And God Said to Cain

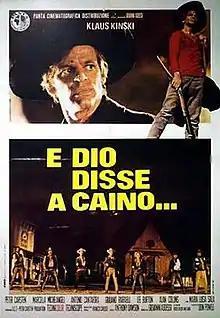
Italian film poster

And God Said to Cain is an Italian-German 1970 Gothic Western film. The story is about Gary Hamilton, who is granted a free pardon from a prison work camp and heads out after the men who framed him. The film is set at a stormy night in town when Hamilton takes his revenge. An Italian/West German co-production, the film was directed by Antonio Margheriti and stars Klaus Kinski.